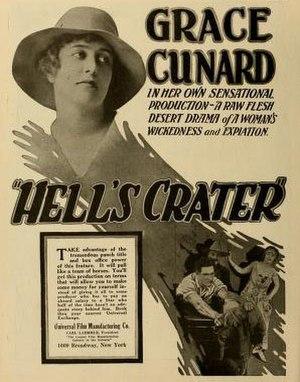
Grace Cunard est une actrice, scénariste et réalisatrice américaine, née le 8 avril 1891 à Columbus et morte le 19 janvier 1967 à San Fernando Valley.